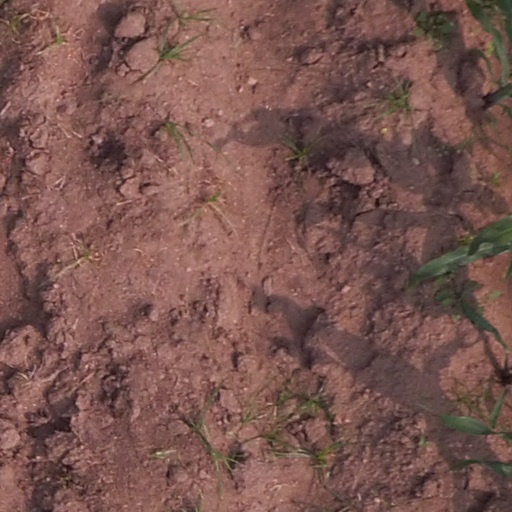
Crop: maize; corn